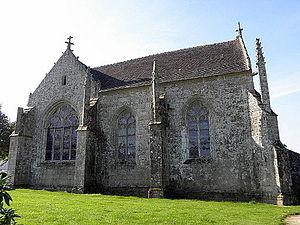
Chapelle Notre-Dame de Quilinen en Landrévarzec (29). Chevet.
La chapelle Notre-Dame de Quilinen, située au cœur du village de Quilinen sur la commune de Landrevarzec, au Nord de Quimper, en Bretagne, est célèbre pour ses étonnantes peintures murales, ses voûtes partiellement en pierre, rares en Bretagne, tout comme son calvaire à base triangulaire, sur laquelle reposent deux triangles de pierres superposés et formant une étoile de David qui accueillent quarante sept statues.